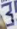
Number: 3